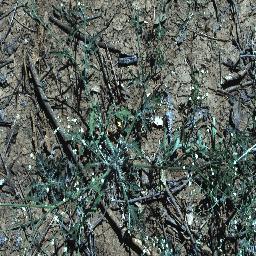
Label: parthenium